Boiling frog

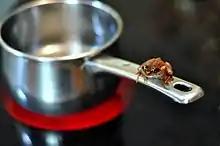
A frog sitting on the handle of a saucepan on a hot stove

The boiling frog is an apologue describing a frog being slowly boiled alive. The premise is that if a frog is put suddenly into boiling water, it will jump out, but if the frog is put in tepid water which is then brought to a boil slowly, it will not perceive the danger and will be cooked to death. The story is often used as a metaphor for the inability or unwillingness of people to react to or be aware of sinister threats that arise gradually rather than suddenly.